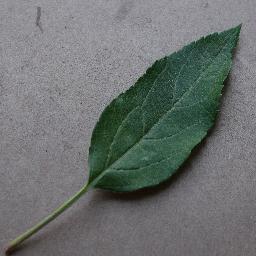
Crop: apple
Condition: healthy